Crewe Hall

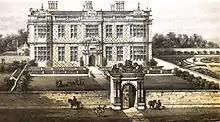
Crewe Hall from an early engraving

Hearth-tax assessments of 1674 show the original hall to have been one of the largest houses in Cheshire, its 42 hearths being surpassed only by Cholmondeley House and Rocksavage, neither of which have survived. As depicted in a painting of around 1710, the original building was square with sides of around , and featured gabled projecting bays and groups of octagonal chimney stacks. Built around a central open courtyard, the interior had a great hall and long gallery; the main entrance led to a screens passage and the main staircase was in a small east hall. Externally, there was a walled forecourt and formal walled gardens; a range of separate service buildings was located to the west.